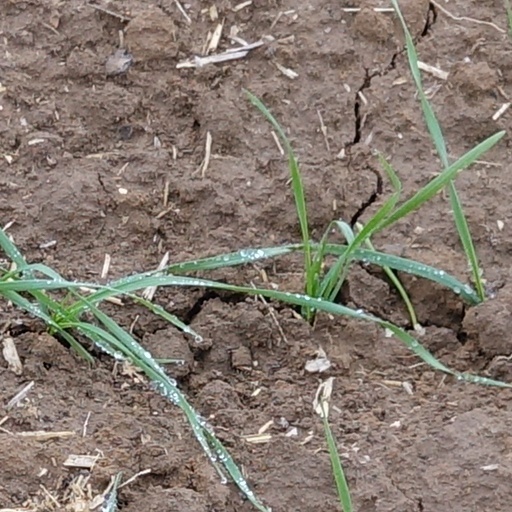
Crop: wheat